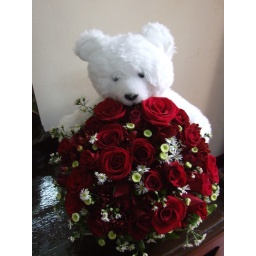
Romantic Red Roses with a cute Teddy Bear arrangement handed over in person by my friend during winter in USA